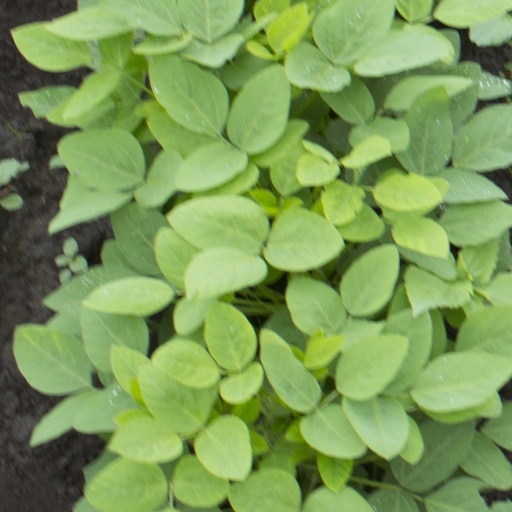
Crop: soybean